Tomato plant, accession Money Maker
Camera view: vertical (180 deg); turntable rotation: 0 degrees
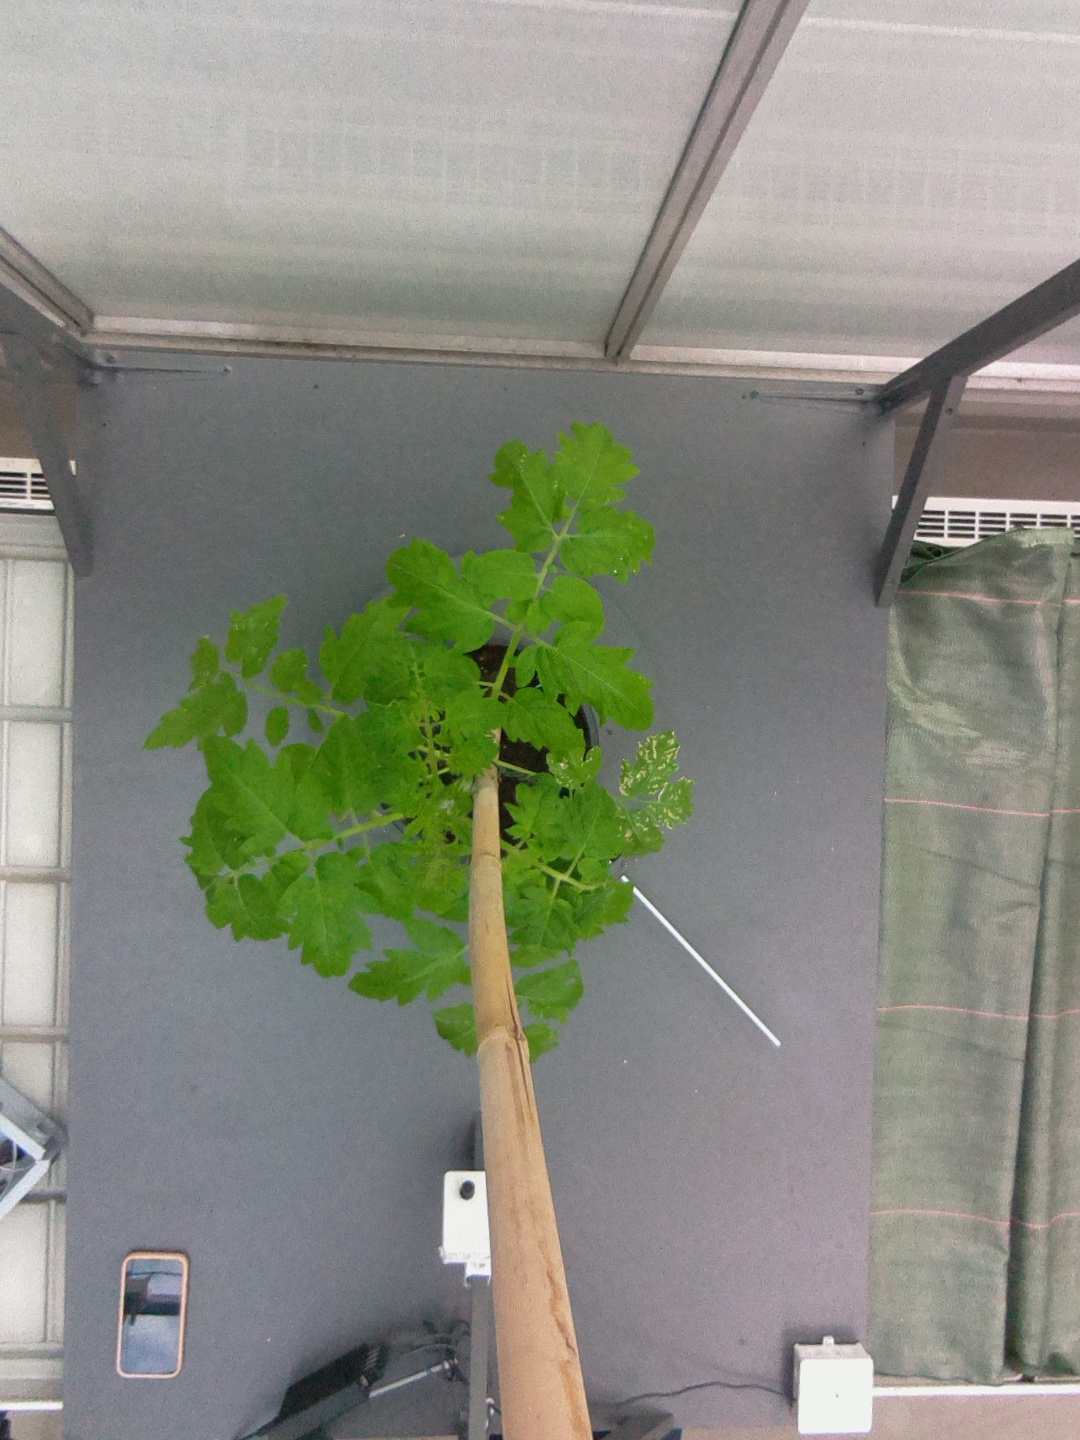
BBCH growth stage 14: 8 of true leaves visible